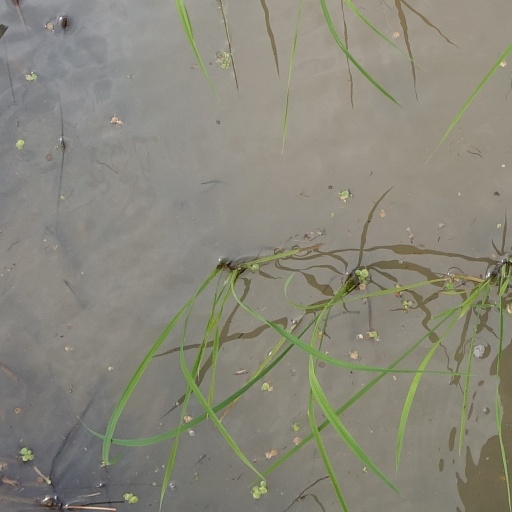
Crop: rice